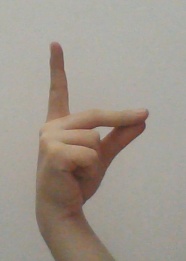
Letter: ta